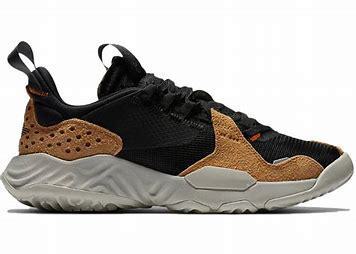
Brand: Jordan
Model: Delta